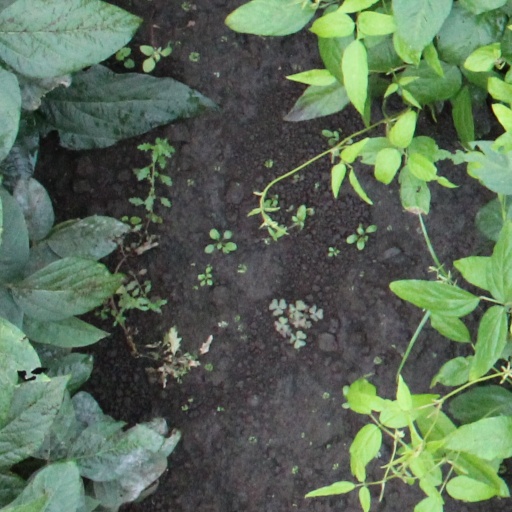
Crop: soybean